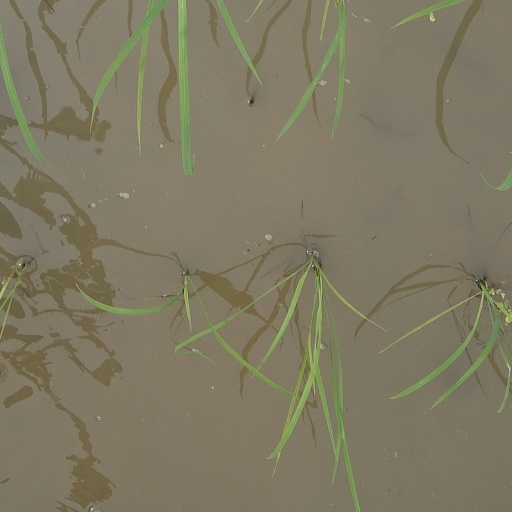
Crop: rice